Sarah Engels

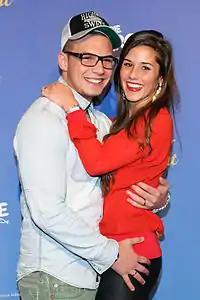
Sarah and Pietro Lombardi in 2013

Engels is of Italian descent. She married Pietro Lombardi in March 2013 and changed her name from Engels to Lombardi. On 19 June 2015, their son Alessio was born. She announced their separation in October 2016. In November 2020 she got engaged to soccer-player Julian Büscher. The couple married in May 2021 and have had Sarah Engels's birth-name as their family name ever since. On 2 December 2021 their daughter Solea was born.